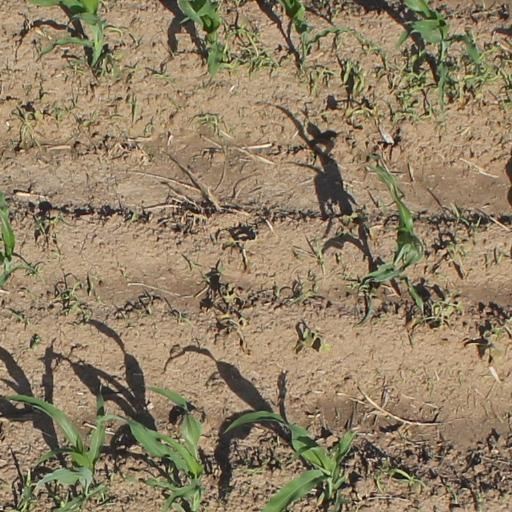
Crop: maize; corn